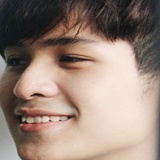
diễn viên Đỗ Nhật Trường